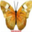
Label: butterfly